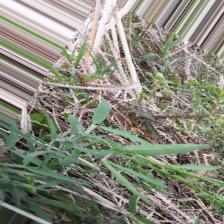
Label: Normal